Germán Quiroga

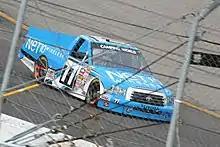
Quiroga's 2013 truck at Rockingham Speedway

Quiroga's first race in the NASCAR's national touring series came in 2007 in the Busch Series (now the Nationwide Series), competing in the series' then-annual event at Autódromo Hermanos Rodríguez for Jay Robinson Racing where he finished 28th.